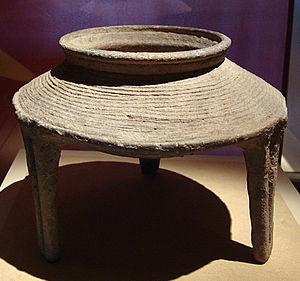
Tripode ding conçu pour recevoir une marmite à couvercle. Culture Yangshao moyen du Henan central
Par culture de Yangshao on désigne des cultures du Néolithique moyen chinois dans la région du fleuve Jaune, dans le Nord de la Chine, qui se caractérisent par leur céramique de qualité aux formes nombreuses. Certaines céramiques Yangshao sont peintes avec des motifs figuratifs stylisés ou avec des motifs géométriques, peut-être symboliques. Ces cultures ont été précédées par plusieurs cultures du Néolithique ancien entre 5500 et 4500, que l'on nomme « pré-Yangshao », dans un environnement de chasseurs-cueilleurs. Les premiers indices de néolithisation dans la région remontant vers 7000 av. J.-C.